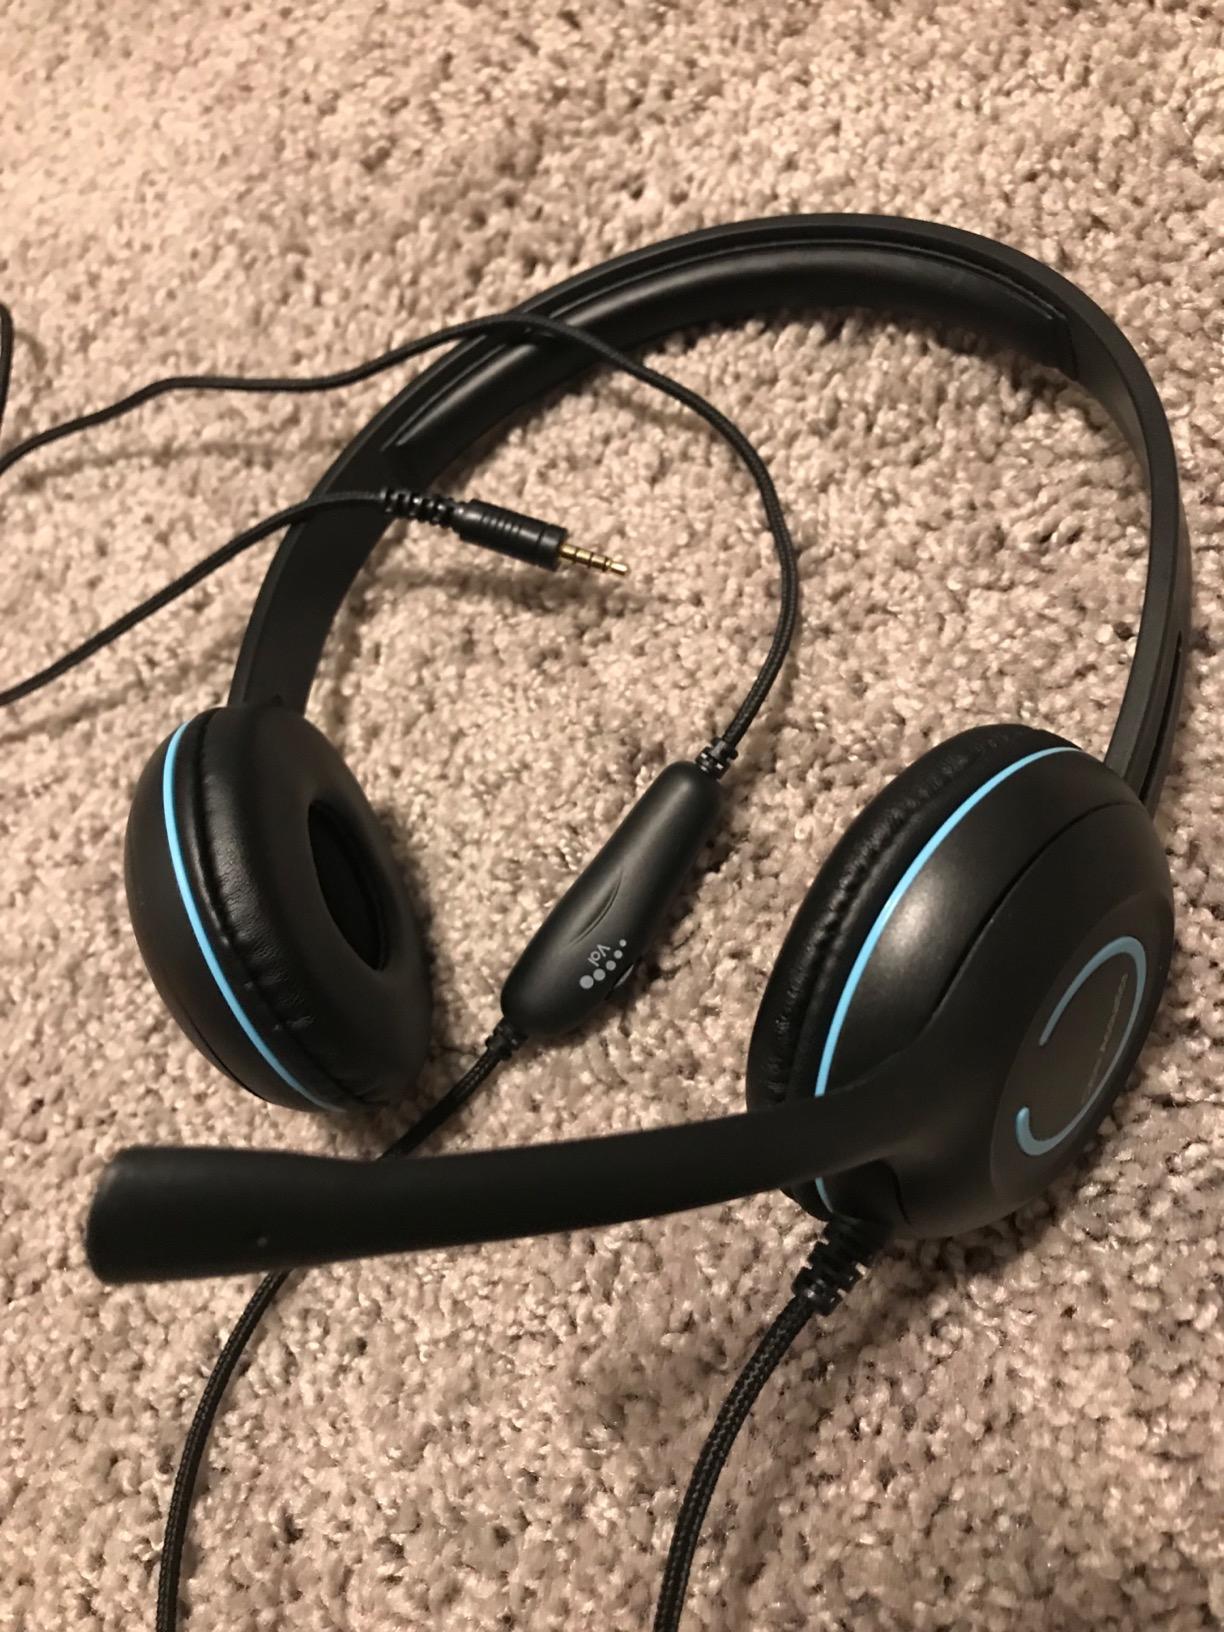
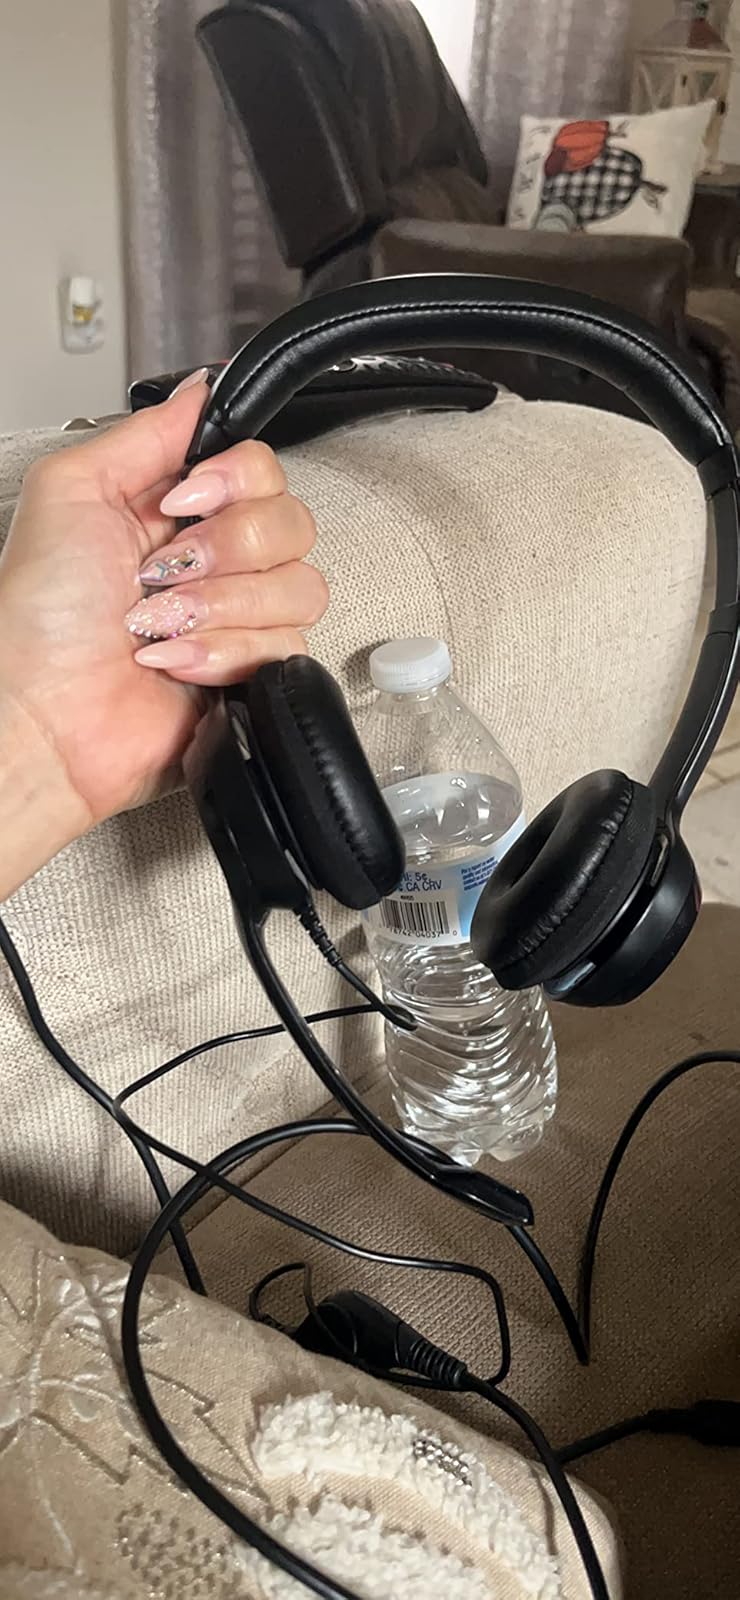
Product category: headphones
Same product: no